Mier Barracks

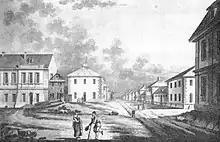
The Mier Barracks on a painting by Zygmunt Vogel, dating to around 1800.

The barracks were constructed in the town of Wielopole (now part of Warsaw) between 1730 and 1732, as part of the architecture of the Saxon Axis. They were designed by Joachim Daniel von Jauch. Until 1794, they housed the Crown Horse Guard Regiment, and became called after its commanding officer, Wilhelm Mier.